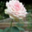
Label: rose